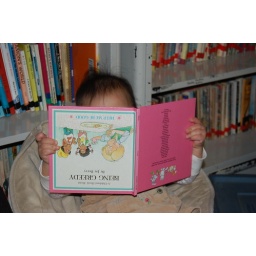
Some friends in Duluth had a shower for Charlotte. Charlotte being comfy in a chair with friends and a good book